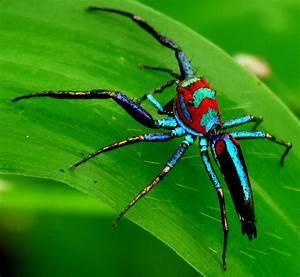
spider